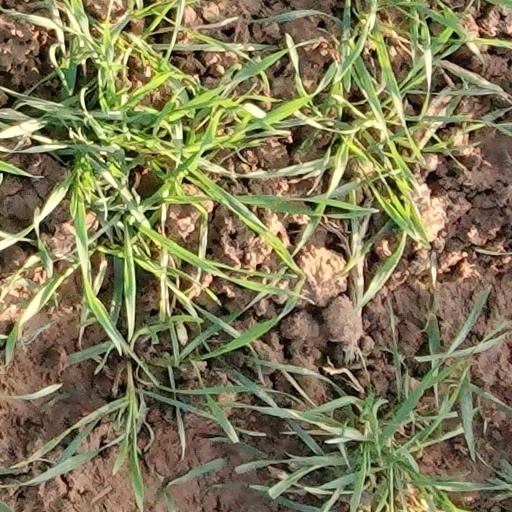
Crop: wheat